Ukraine

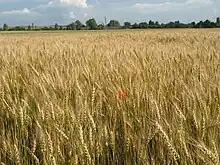
Wheat crop in Spasiv village, Rivne Oblast, Ukraine.

Ukraine contains six terrestrial ecoregions: Central European mixed forests, Crimean Submediterranean forest complex, East European forest steppe, Pannonian mixed forests, Carpathian montane conifer forests, and Pontic steppe. There is somewhat more coniferous than deciduous forest. The most densely forested area is Polisia in the northwest, with pine, oak, and birch. There are 45,000 species of animals (mostly invertebrates), with approximately 385 endangered species listed in the Red Data Book of Ukraine. Internationally important wetlands cover over , with the Danube Delta being important for conservation.